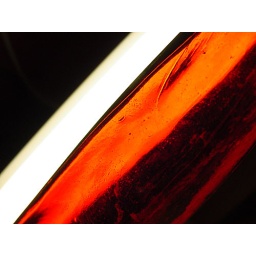
Red flower vase in front of a neon lamp